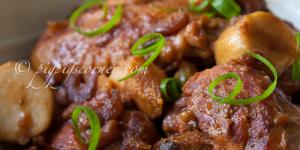
cortezas de cerdo